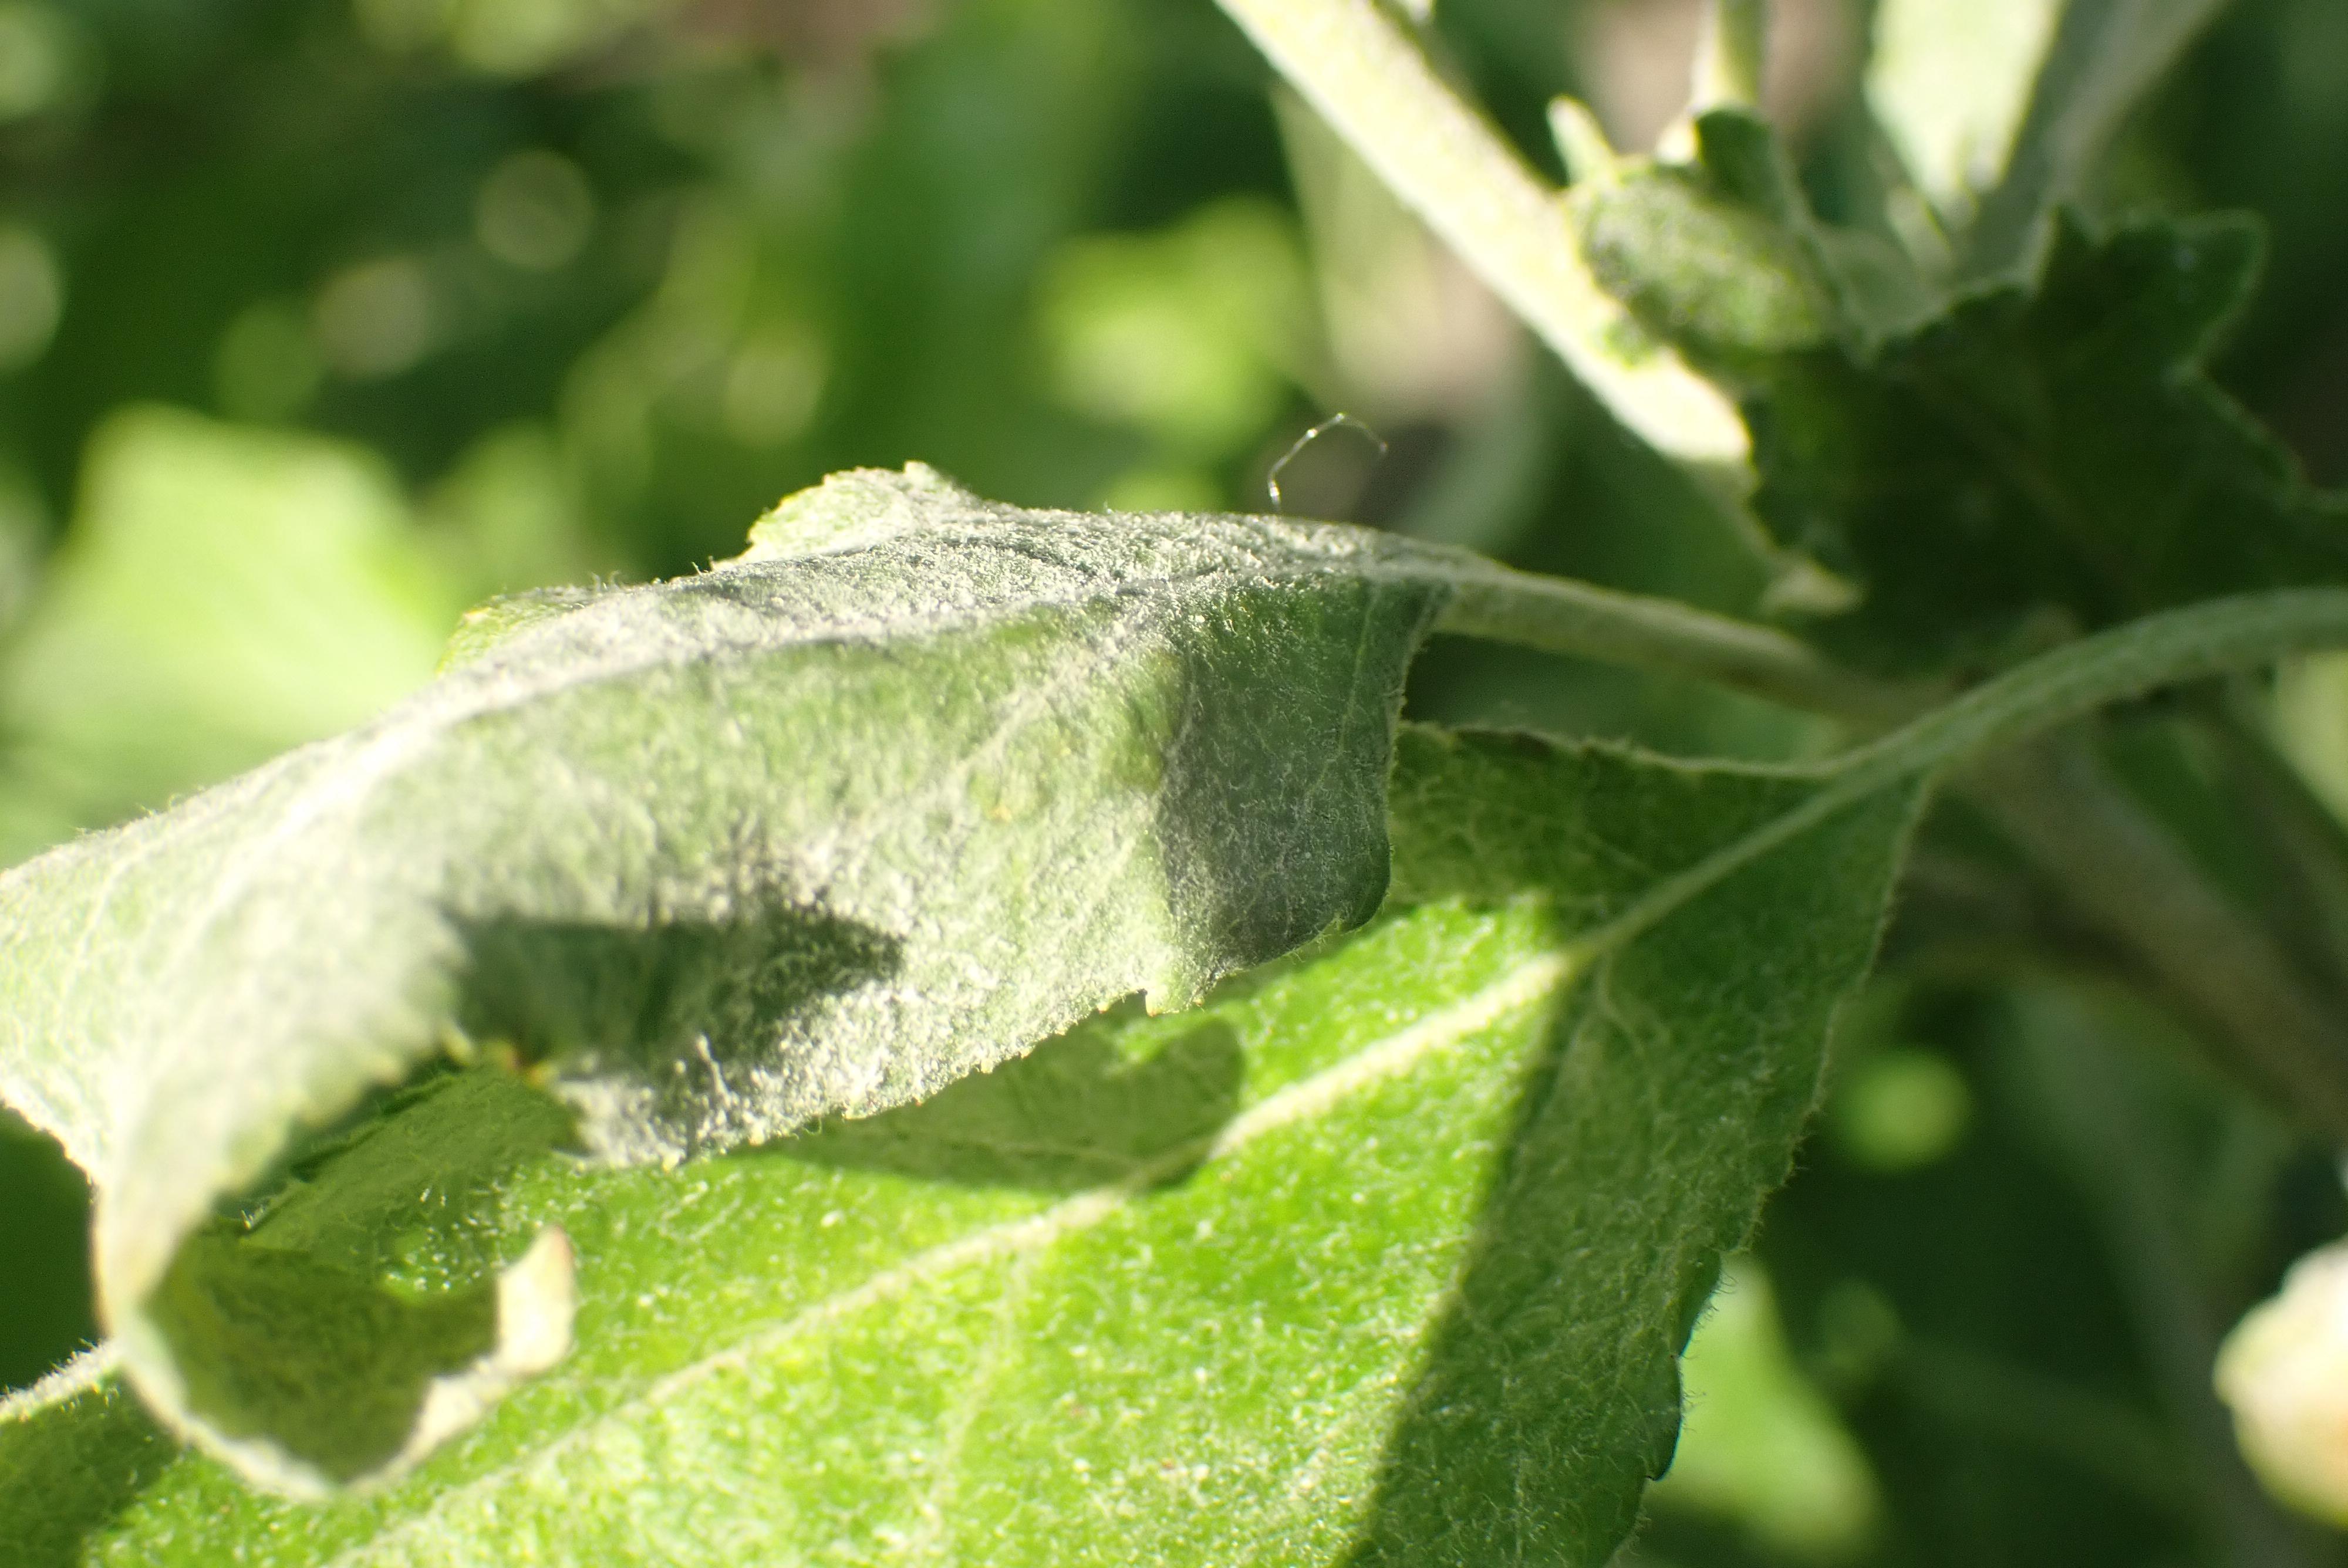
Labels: powdery_mildew